Ancient murrelet

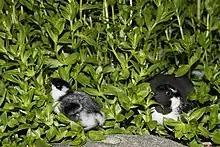
Adult and chick, Alaska Maritime National Wildlife Refuge

Ancient murrelets nest in colonies on islands in the north Pacific, mainly off the coast of North America, but also near Japan and Kamchatka. One of its largest colonies is on Frederick Island in British Columbia. They lay two eggs (sometimes one) in burrows excavated in forest soil among tree roots, under logs or in grass tussocks, occasionally in rock crevices. They arrive at and depart from their nesting grounds at night, presumably to reduce predation, and perhaps for the same reason the young are never fed at the nest, being taken to sea 1–3 days after hatching. The parents and young recognise one another by call and after the chicks have run from the burrow to the sea, they locate their parents by call and the entire family swims immediately out to sea. The family continues to move away from land, usually at night, and will travel a long distance, typically up to , for at least twelve hours. After that, the young are fed exclusively at sea by their parents for more than a month. This species spends less time on land than any other bird.